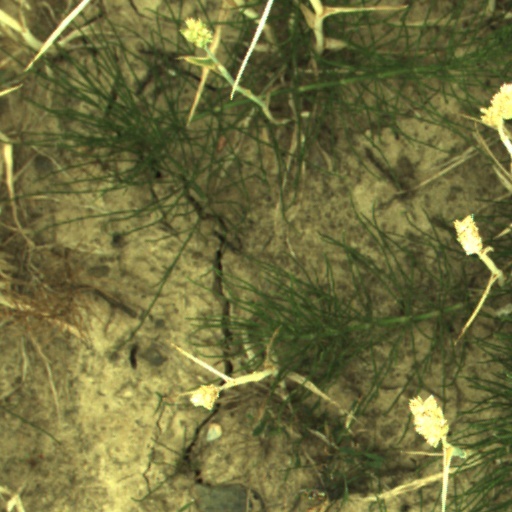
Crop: wheat